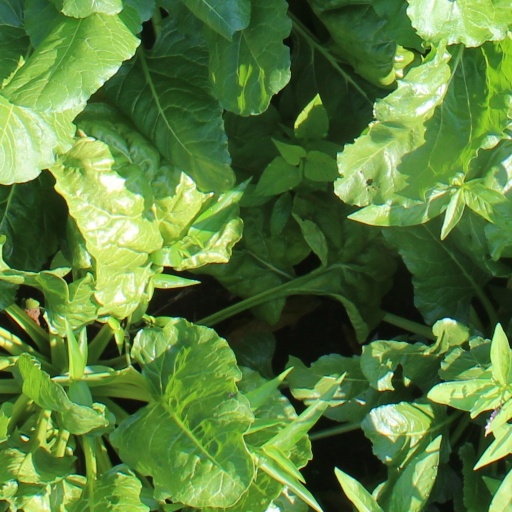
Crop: sugar beet